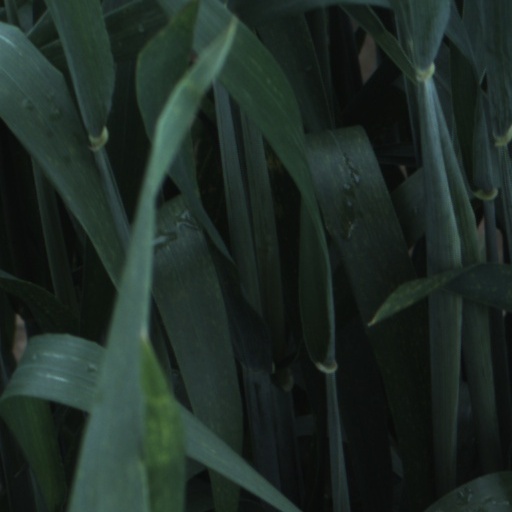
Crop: wheat